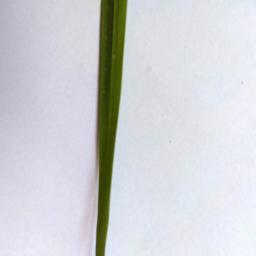
Label: Rice___Healthy